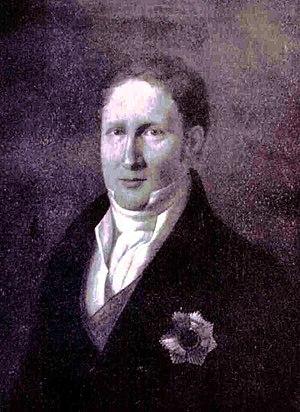
Alfred-François-Frédéric-Philippe de Croÿ, duc de Croÿ, prince du Saint-Empire et grand d'Espagne, est un homme politique du XIXᵉ siècle.